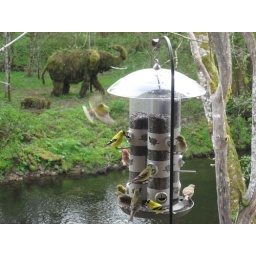
Another shot of the birds eating with the elephant in the background.